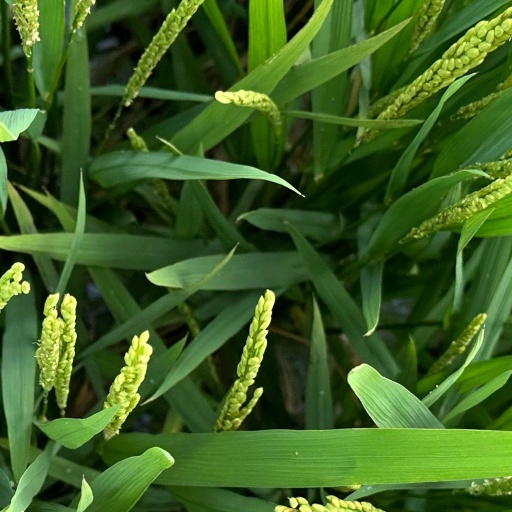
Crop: rice